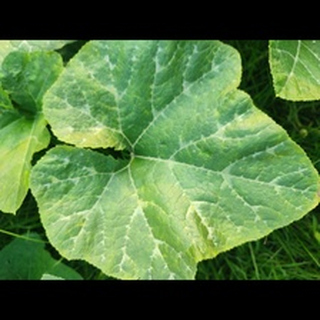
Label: pumpkin_bacterial_leaf_spot